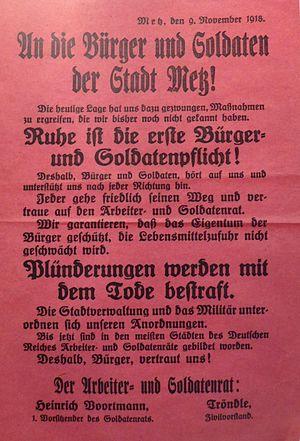
Metz [mɛs] est une commune française située dans le département de la Moselle, en Lorraine. Préfecture de département, elle fait partie, depuis le 1ᵉʳ janvier 2016, de la région administrative Grand Est, dont elle accueille les assemblées plénières. Metz et ses alentours, qui faisaient partie des Trois-Évêchés de 1552 à 1790, se trouvaient enclavés entre la Lorraine ducale et le duché de Bar jusqu'en 1766. Par ailleurs, la ville a été de 1974 à 2015 le chef-lieu de la région de Lorraine.